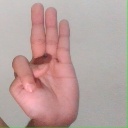
अक्षर: भ